Tovsta Mohyla

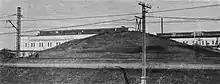
A view of the Tovsta Mohyla kurhan

Tovsta Mohyla (Ukrainian Товста Могила; literal meaning "fat barrow") is an ancient Scythian burial mound or kurgan and treasure discovered in 1971 by the Ukrainian archaeologist Borys Mozolevski. It is located in southern Ukraine near the city of Pokrov in Dnipropetrovsk Oblast.